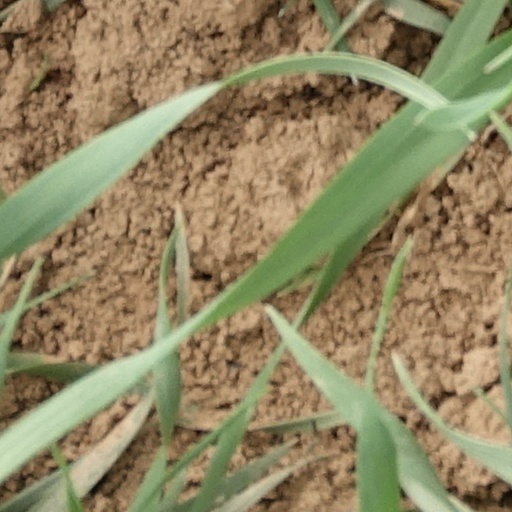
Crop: wheat